Roman Theatre at Palmyra

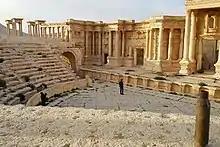
The theatre in March 2016

Following the recapture of Palmyra by the Syrian Army with Russian air support in March 2016, drone footage showed that the theatre remained largely intact.